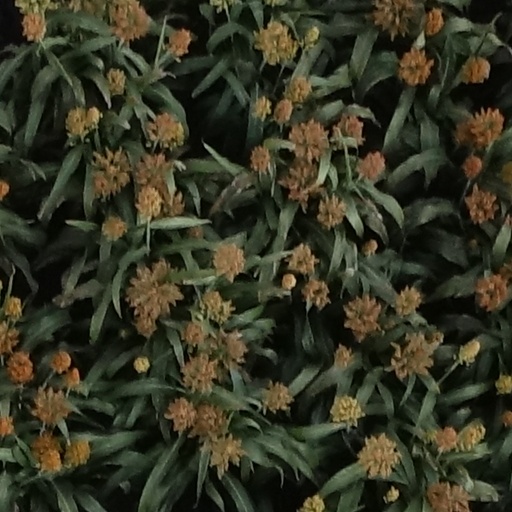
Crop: sorghum